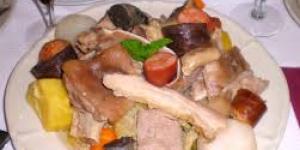
el mejor cocido a la portuguesa